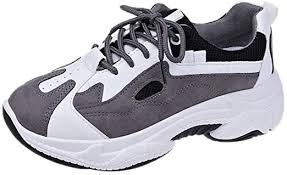
Waste category: shoes